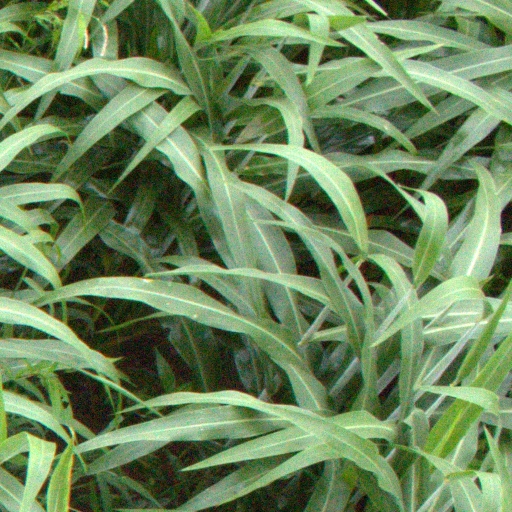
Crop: sorghum